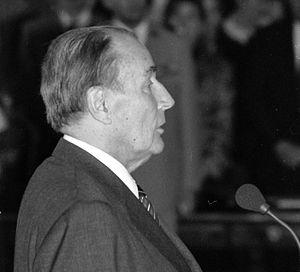
François Mitterrand, président de la République française, à l'Élysée, Paris (France) le 28 novembre 1991.
Édouard Balladur, né le 2 mai 1929 à Izmir, est un haut fonctionnaire et homme d'État français. Il est Premier ministre du 29 mars 1993 au 17 mai 1995.
La Blessure suivi de Le Temps qui vient sont des récits autobiographiques de l'écrivain et journaliste Jean Daniel qui font partie du cycle autobiographique qui comprend aussi Le refuge et la source, Le Temps qui reste, Avec le temps et Soleils d'hiver.
La seconde présidence de François Mitterrand dure du 21 mai 1988 au 17 mai 1995.
François Mitterrand [fʁɑ̃swa mitɛʁɑ̃], né le 26 octobre 1916 à Jarnac et mort le 8 janvier 1996 à Paris, est un homme d'État français, président de la République du 21 mai 1981 au 17 mai 1995.
La présidence de François Mitterrand, longue de quatorze ans, s'étend sur deux septennats :